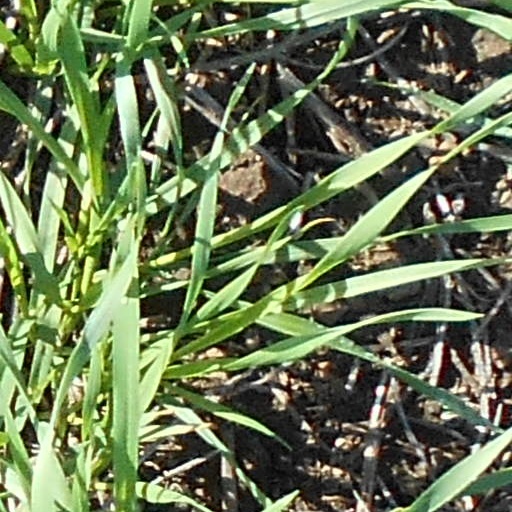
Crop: wheat